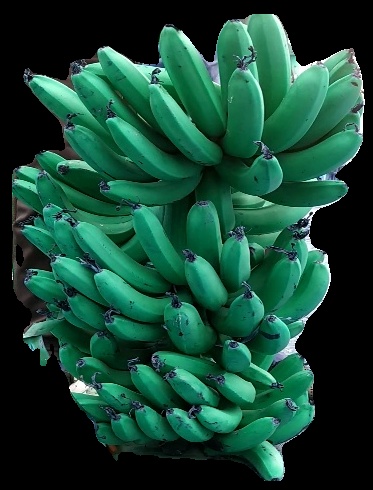
Variety: pachbale
Grade: grade1